Jeanne d'Albret

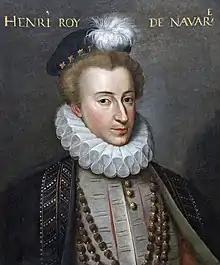
Henry of Bourbon, Jeanne's only surviving son, whom she presented as one of the legitimate leaders of the Huguenot cause

When the third religious war broke out in 1568, however, she decided to actively support the Huguenot cause. Feeling that their lives were in danger from approaching French Catholic and Spanish troops, Jeanne and Henry sought refuge in the Protestant stronghold of La Rochelle.